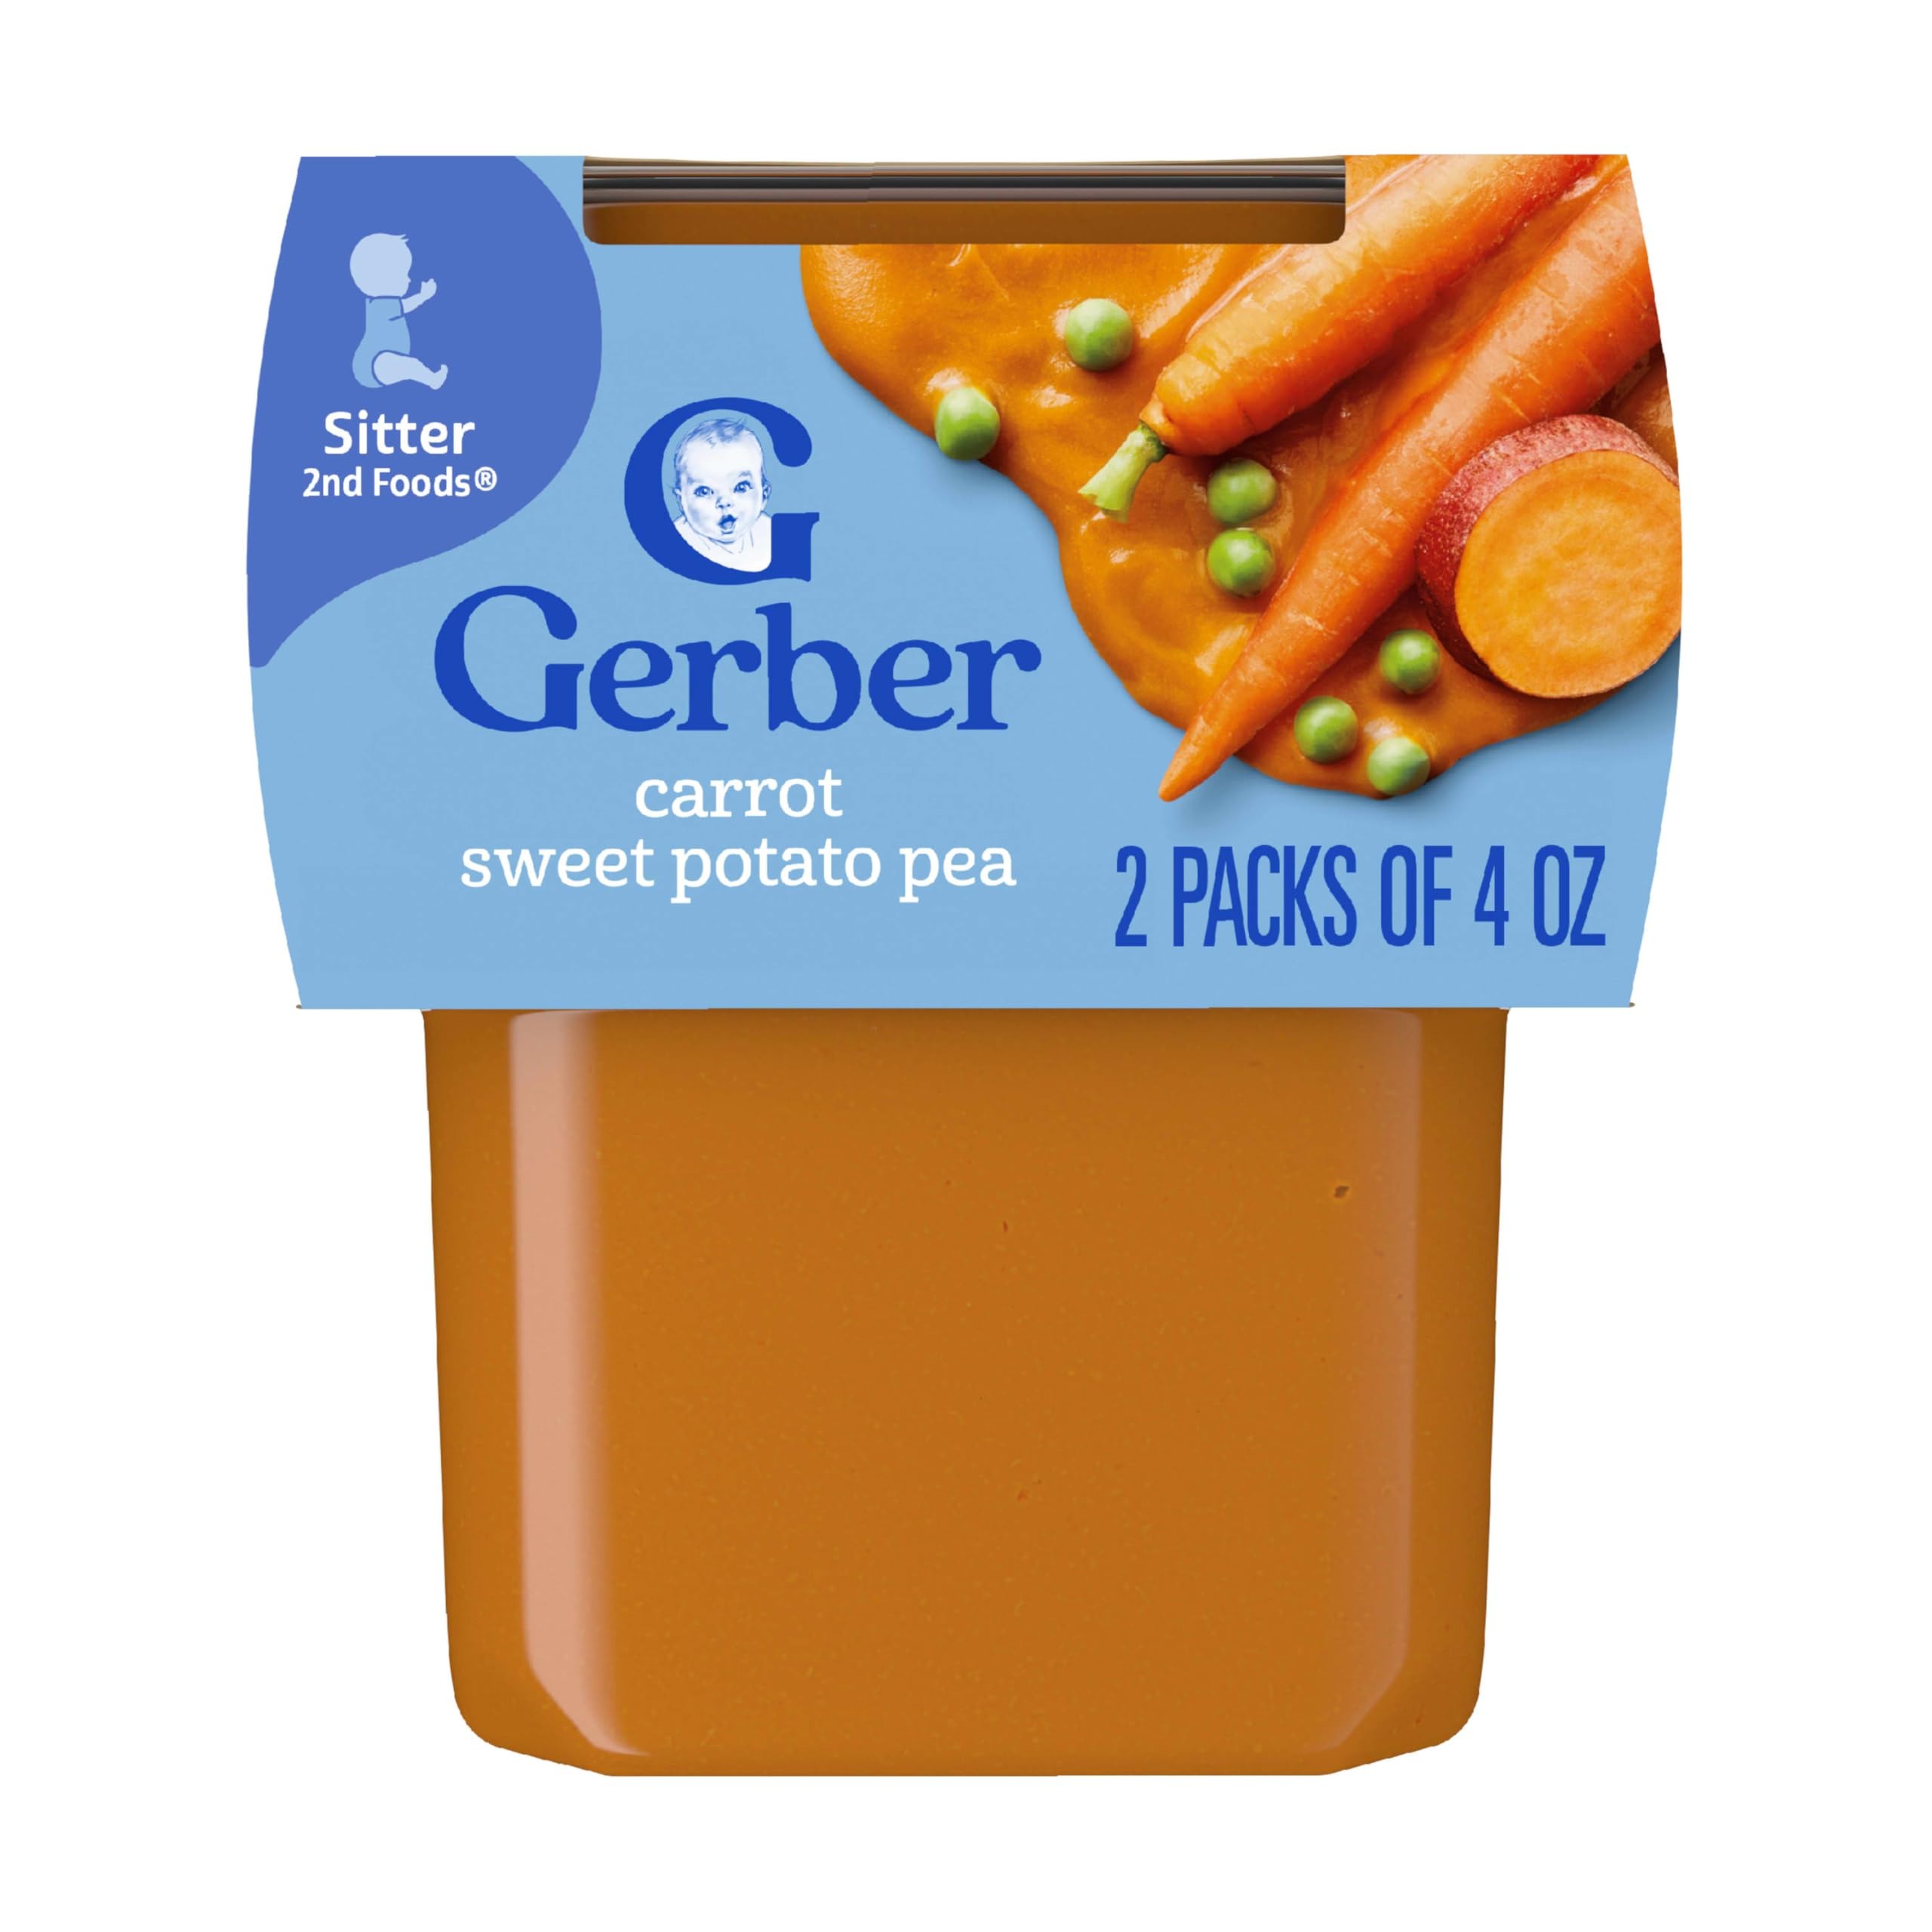
Item Name: Gerber Baby Food Carrot Sweet Potato Pea, 4 oz, 2 Ct Tubs
Bullet Point 1: ON THE GO BABY FOOD: Gerber Stage 2 Baby Food, Carrot Sweet Potato Pea Puree Tubs are designed for ease and convenience. Our tubs are the perfect on the go baby food, made in a portable and easy-to-store format for busy parents
Bullet Point 2: NUTRITIOUS: This baby food tub has 25% of the daily value of potassium, 40% of the daily value of vitamin A, and 15% of the daily value of vitamin C
Bullet Point 3: STAGE 2 BABY FOOD: These stage two baby puree tubs are made for babies who are ready to explore new textures and flavors, making it a great addition to your baby's diet
Bullet Point 4: BABY FOOD PUREE: This tub has 2/3 carrot, 1/5 sweet potato, and 40 peas. The carrot, sweet potato and peas are pureed to ensure a smooth and enjoyable eating experience for your baby
Bullet Point 5: NO ARTIFICIAL COLORS OR FLAVORS: A vegetable baby food puree you and your baby can feel good about. With no artificial colors or flavors, and no added salt
Bullet Point 6: TRUSTED FAMILY FAVORITE: We are leading the way in quality and testing standards for babies. Our dedication to quality ensures that your baby receives the finest food available. Gerber vegetable baby food puree is a trusted choice for countless families
Value: 8.0
Unit: Ounce

Price: 1.89